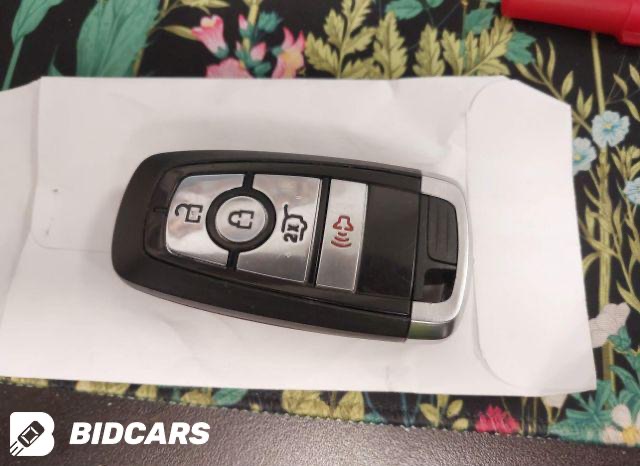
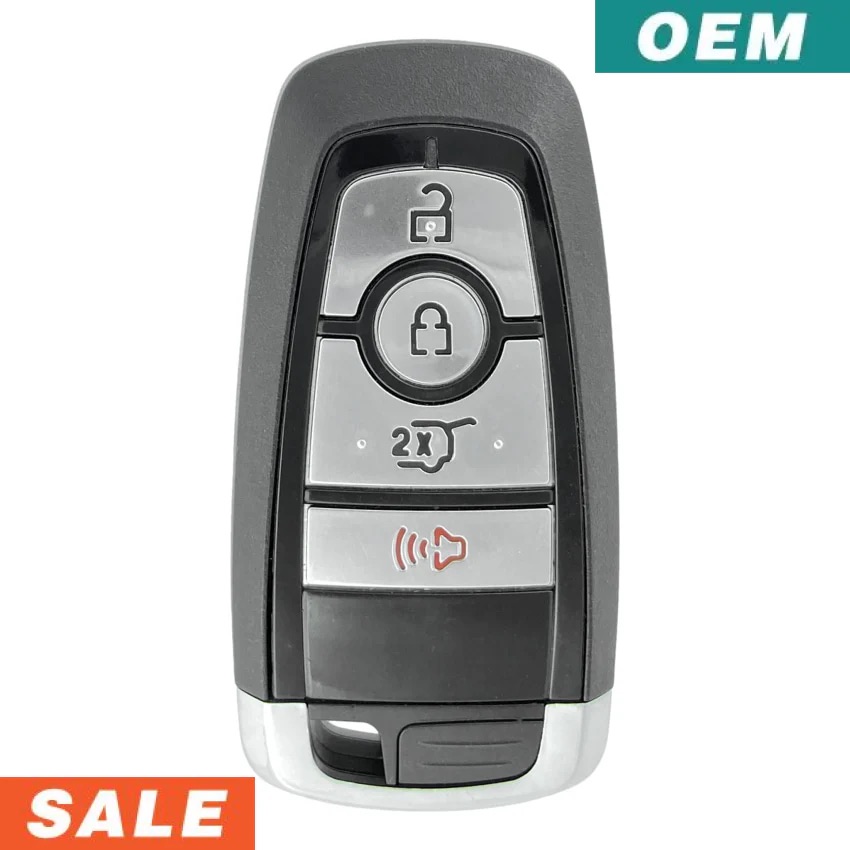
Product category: misc
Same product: yes